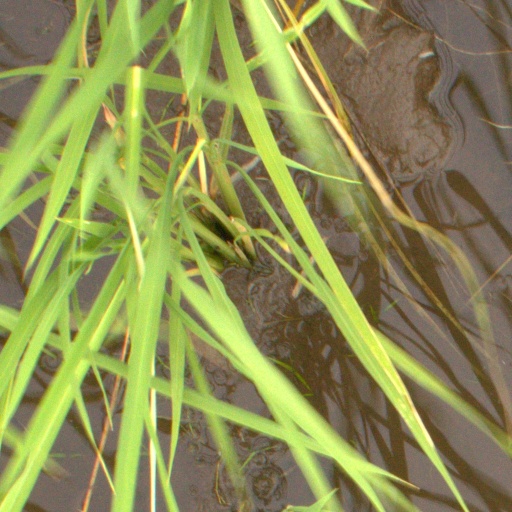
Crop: rice